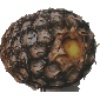
Label: pineapple